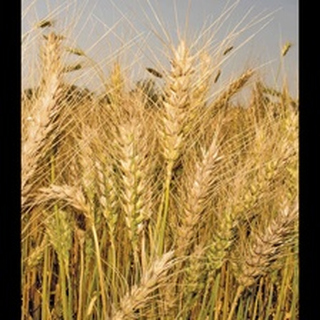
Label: wheat_blast